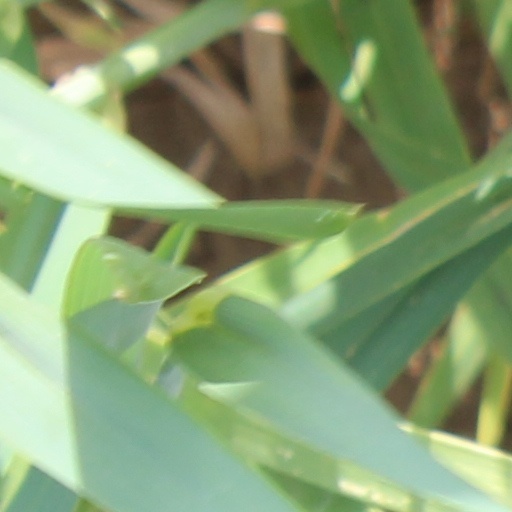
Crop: wheat